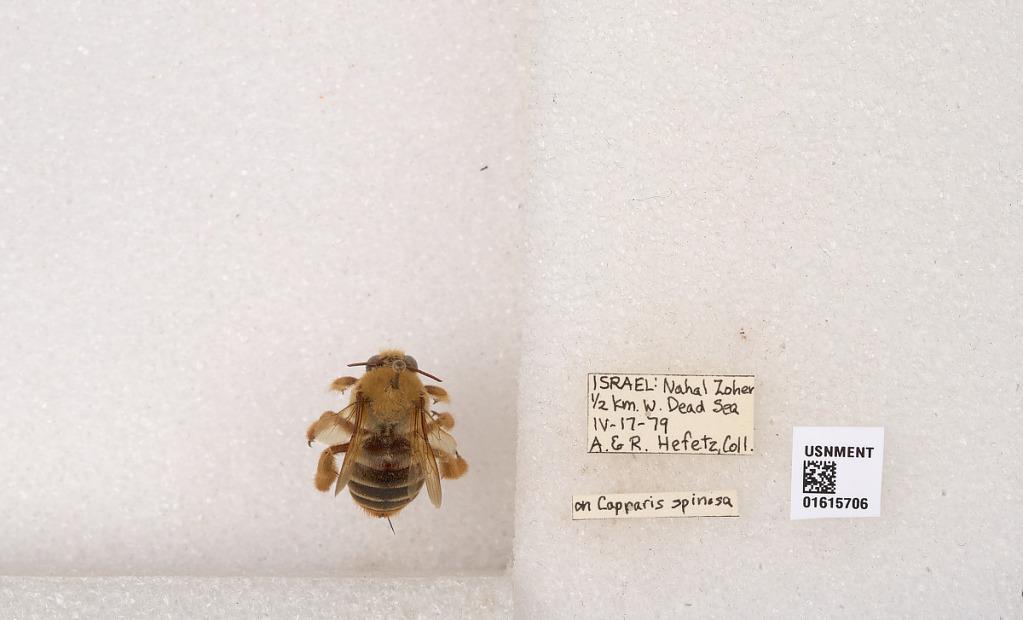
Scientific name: Xylocopa (Proxylocopa) rufa Friese
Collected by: K. Hayward & K. Hayward
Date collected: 1979-4-17
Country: Israel
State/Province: Southern
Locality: Nahal Zohar, 1/2 km. W. Dead Sea